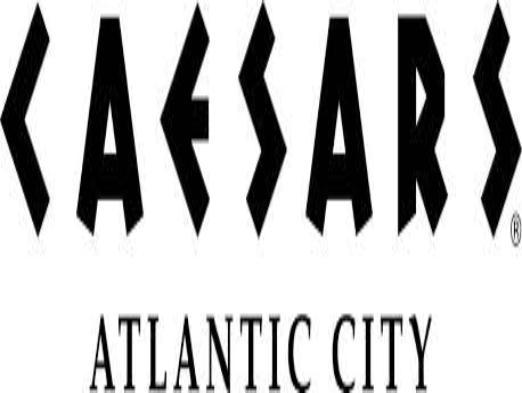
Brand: Cesars
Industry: Others